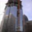
Label: skyscraper